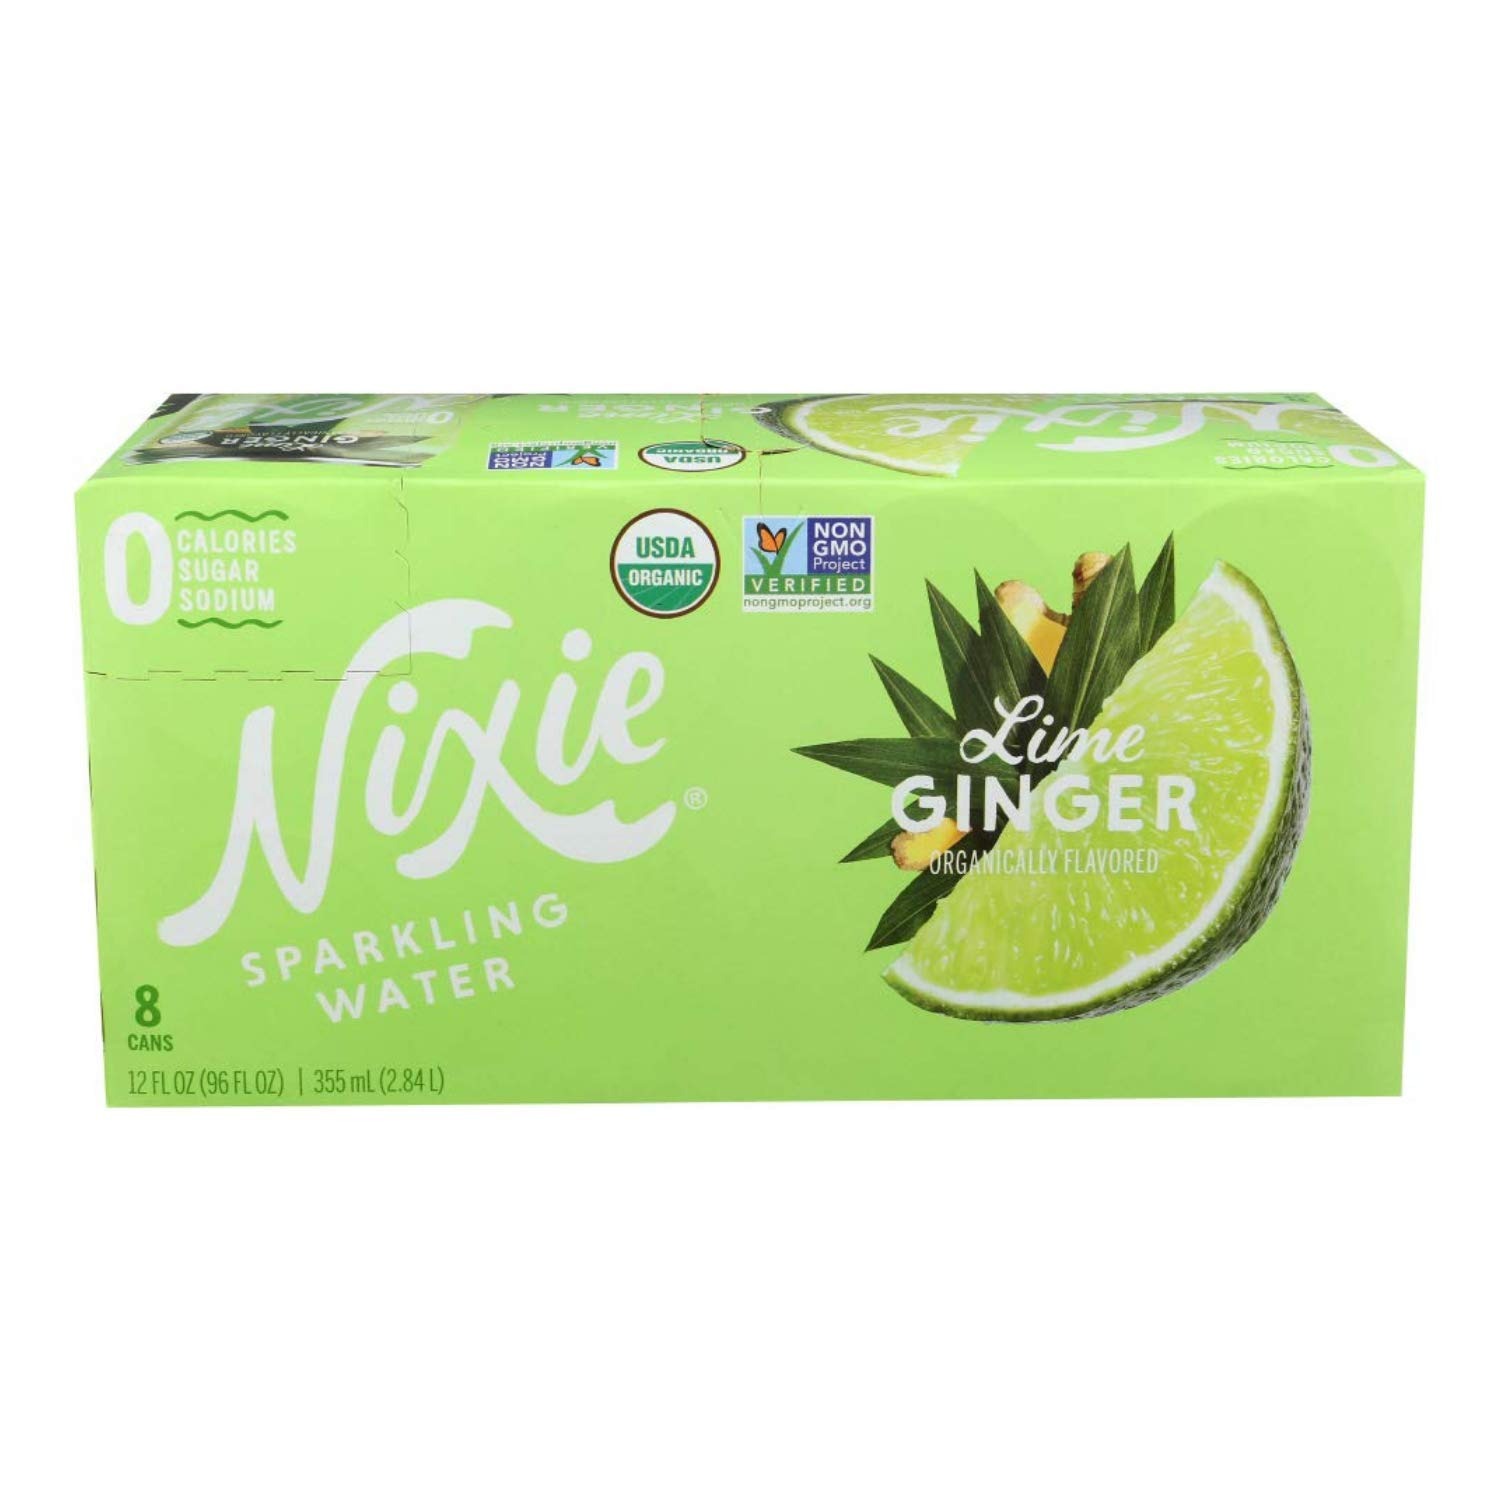
Item Name: Nixie Water Sprk Lime Gingr 8Pk 96 FO
Bullet Point 1: Calorie Free/No Calories
Bullet Point 2: Sodium Free/No Sodium
Bullet Point 3: Sugar Free/No Sugar
Bullet Point 4: Organic
Bullet Point 5: Gluten Free
Product Description: Beverage
Value: 96.0
Unit: Fl Oz

Price: 5.99